Virginia Hill

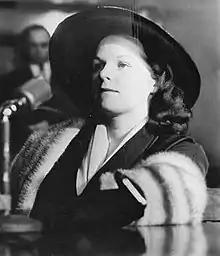
Hill at the Kefauver Committee, 1951

Virginia Hill (born Onie Virginia Hill; August 26, 1916 – March 24, 1966) was an American organized crime figure. An Alabama native, she became a Chicago Outfit courier during the mid-1930s. She was famous for being the girlfriend of mobster Bugsy Siegel.